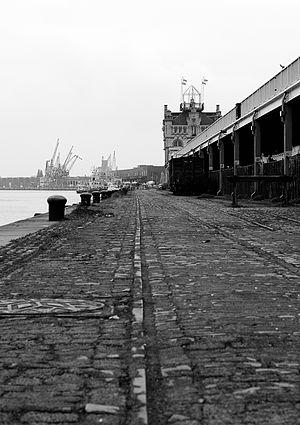
le port d'anvers en Belgique.
Le port d'Anvers est un port belge situé sur l'estuaire de l'Escaut et donnant sur la mer du Nord. Port maritime, il s'est développé à l'occasion de la construction de bassins isolés des marées et des crues du fleuve, accessibles en rive droite principalement par les écluses de Berendrecht et de Zandvliet, et en rive gauche par l'écluse du Deurganckdok, qui sont les trois plus grandes écluses du monde.